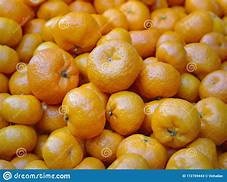
Label: mandarine